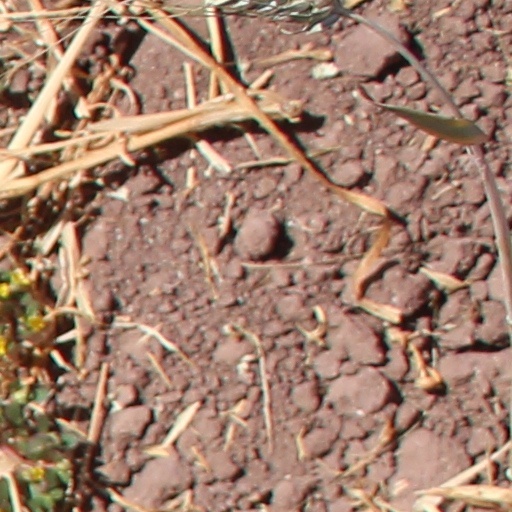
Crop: wheat